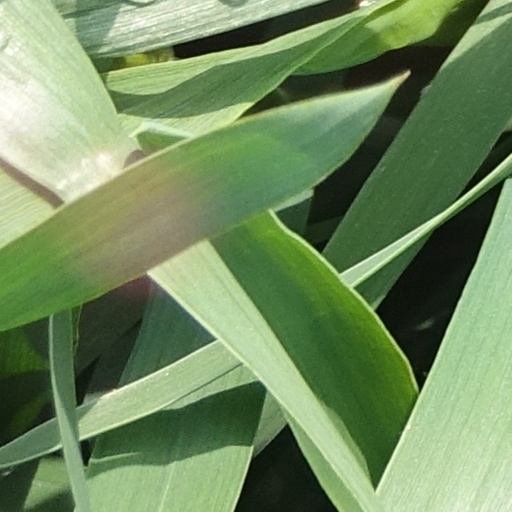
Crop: wheat